American cuisine

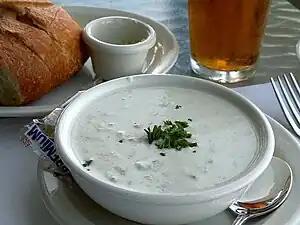
New England clam chowder

New England cuisine traces its roots to English cuisine and the Native American cuisine of the Abenaki, Narragansett, Niantic, Wabanaki, Wampanoag, and other native peoples. It also includes influences from French, Italian, and Portuguese cuisine, among others. It is characterized by the extensive use of potatoes, beans, dairy products and seafood. Corn, historically the main crop grown by Native American tribes in New England, continues to be grown in all New England states. It is traditionally used in hasty pudding, cornbread and corn chowder. Three prominent foodstuffs native to New England are maple syrup, cranberries and blueberries. Maine is the only state with a commercial wild blueberry industry, with 105 million pounds harvested in 2021.